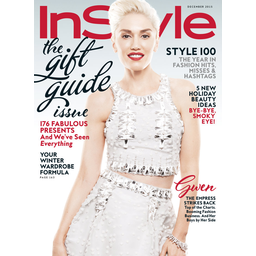
Label: paper